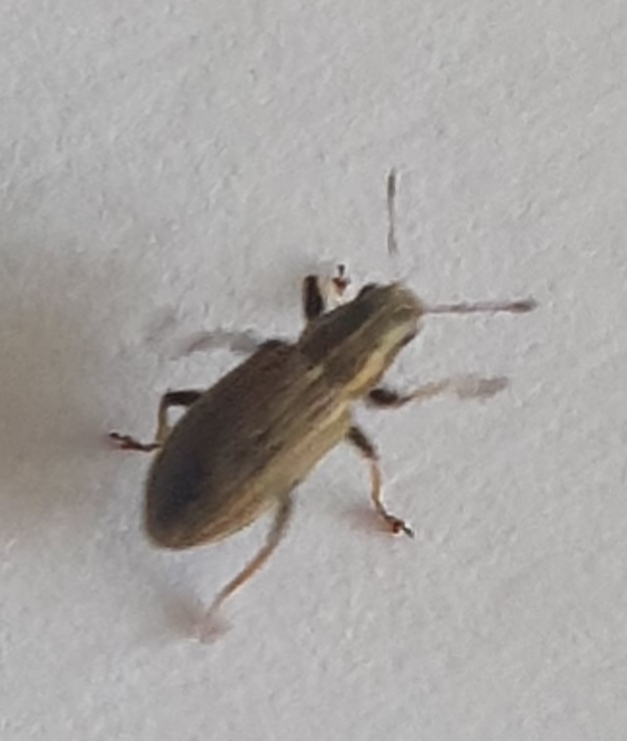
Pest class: pea_leaf_weevil